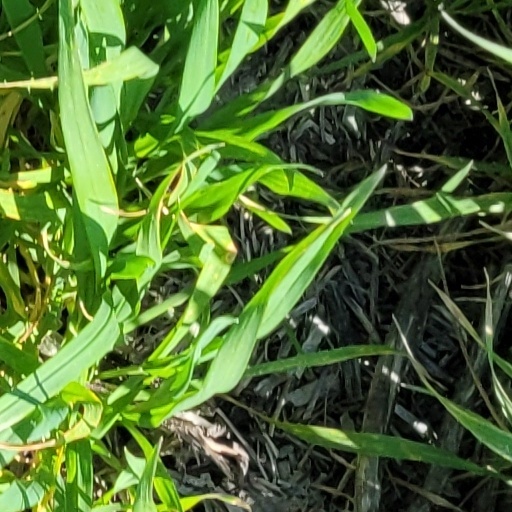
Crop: wheat